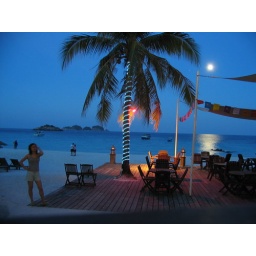
THE palm tree beside the beach bar.